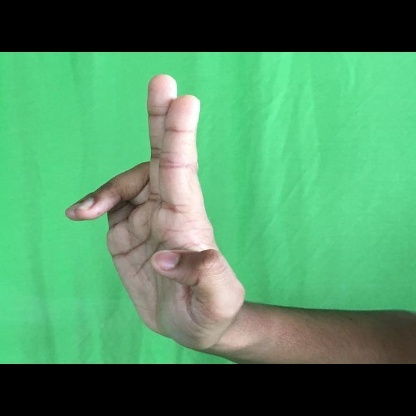
Mudra: Ardhapathaka